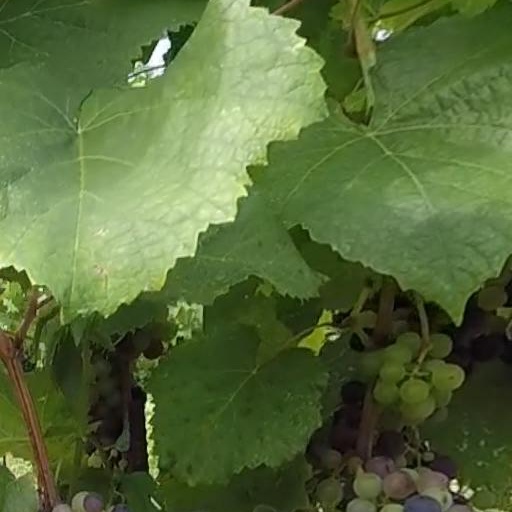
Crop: grape